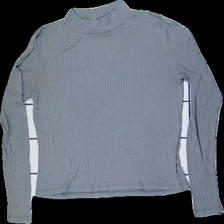
View: front
Type: Top
Category: Ladies
Brand: Not in the list
Brand text on label: Melly 1978
Colors: Grey
Material: 66% viscose, 34% polyester
Cut: Turtle neck, C-collar
Size: S
Holes: Minor
Price range: <50
Recommended usage: Export